Uzbekistan

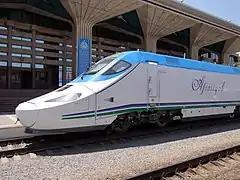
The Afrosiyob high-speed train

Uzbekistan is a secular country and Article 61 of its constitution states that religious organizations and associations shall be separated from the state and equal before law. The state shall not interfere in the activity of religious associations. Islam is the dominant religion in Uzbekistan, although Soviet power (1924–1991) discouraged the expression of religious belief, and it was repressed during its existence as a Soviet Republic. The CIA Factbook (2004) estimates that Muslims constitute 88% of the population, while 9% of the population follow Russian Orthodox Christianity, 3% other religions and non-religious, while a 2020 Pew Research projection stated that Uzbekistan's population is 96.7% Muslim and Christians (mostly Russian Orthodox Christians) comprised 2.3% of the population (630,000). An estimated 93,000 Jews lived in the country in the early 1990s.